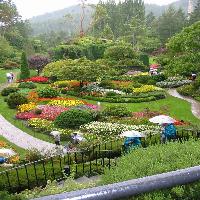
Weather: cloudy or overcast